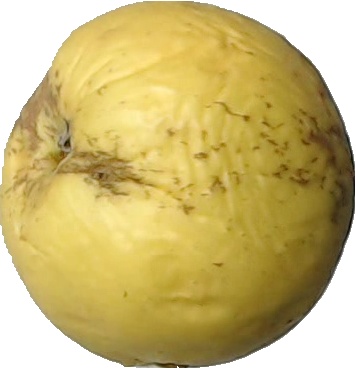
Label: apple_golden_1